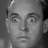
Emotion: surprise